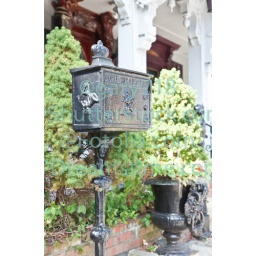
The street scene in Ocean Grove - a small beach town New Jersey